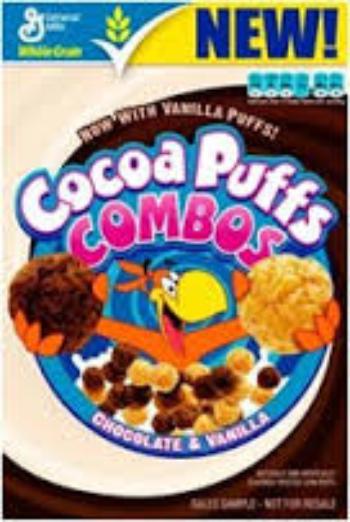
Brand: Cocoa Puffs Combos
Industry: Food